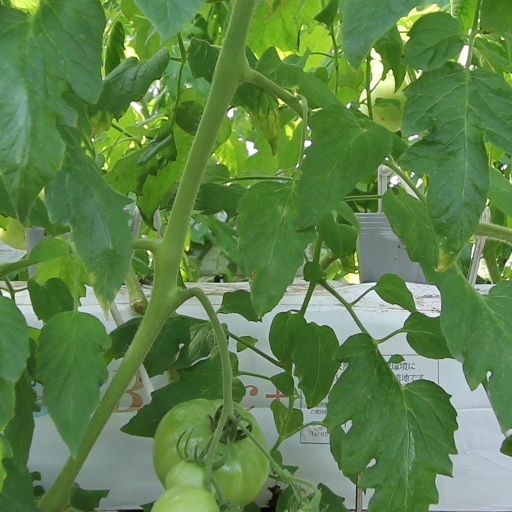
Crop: tomato